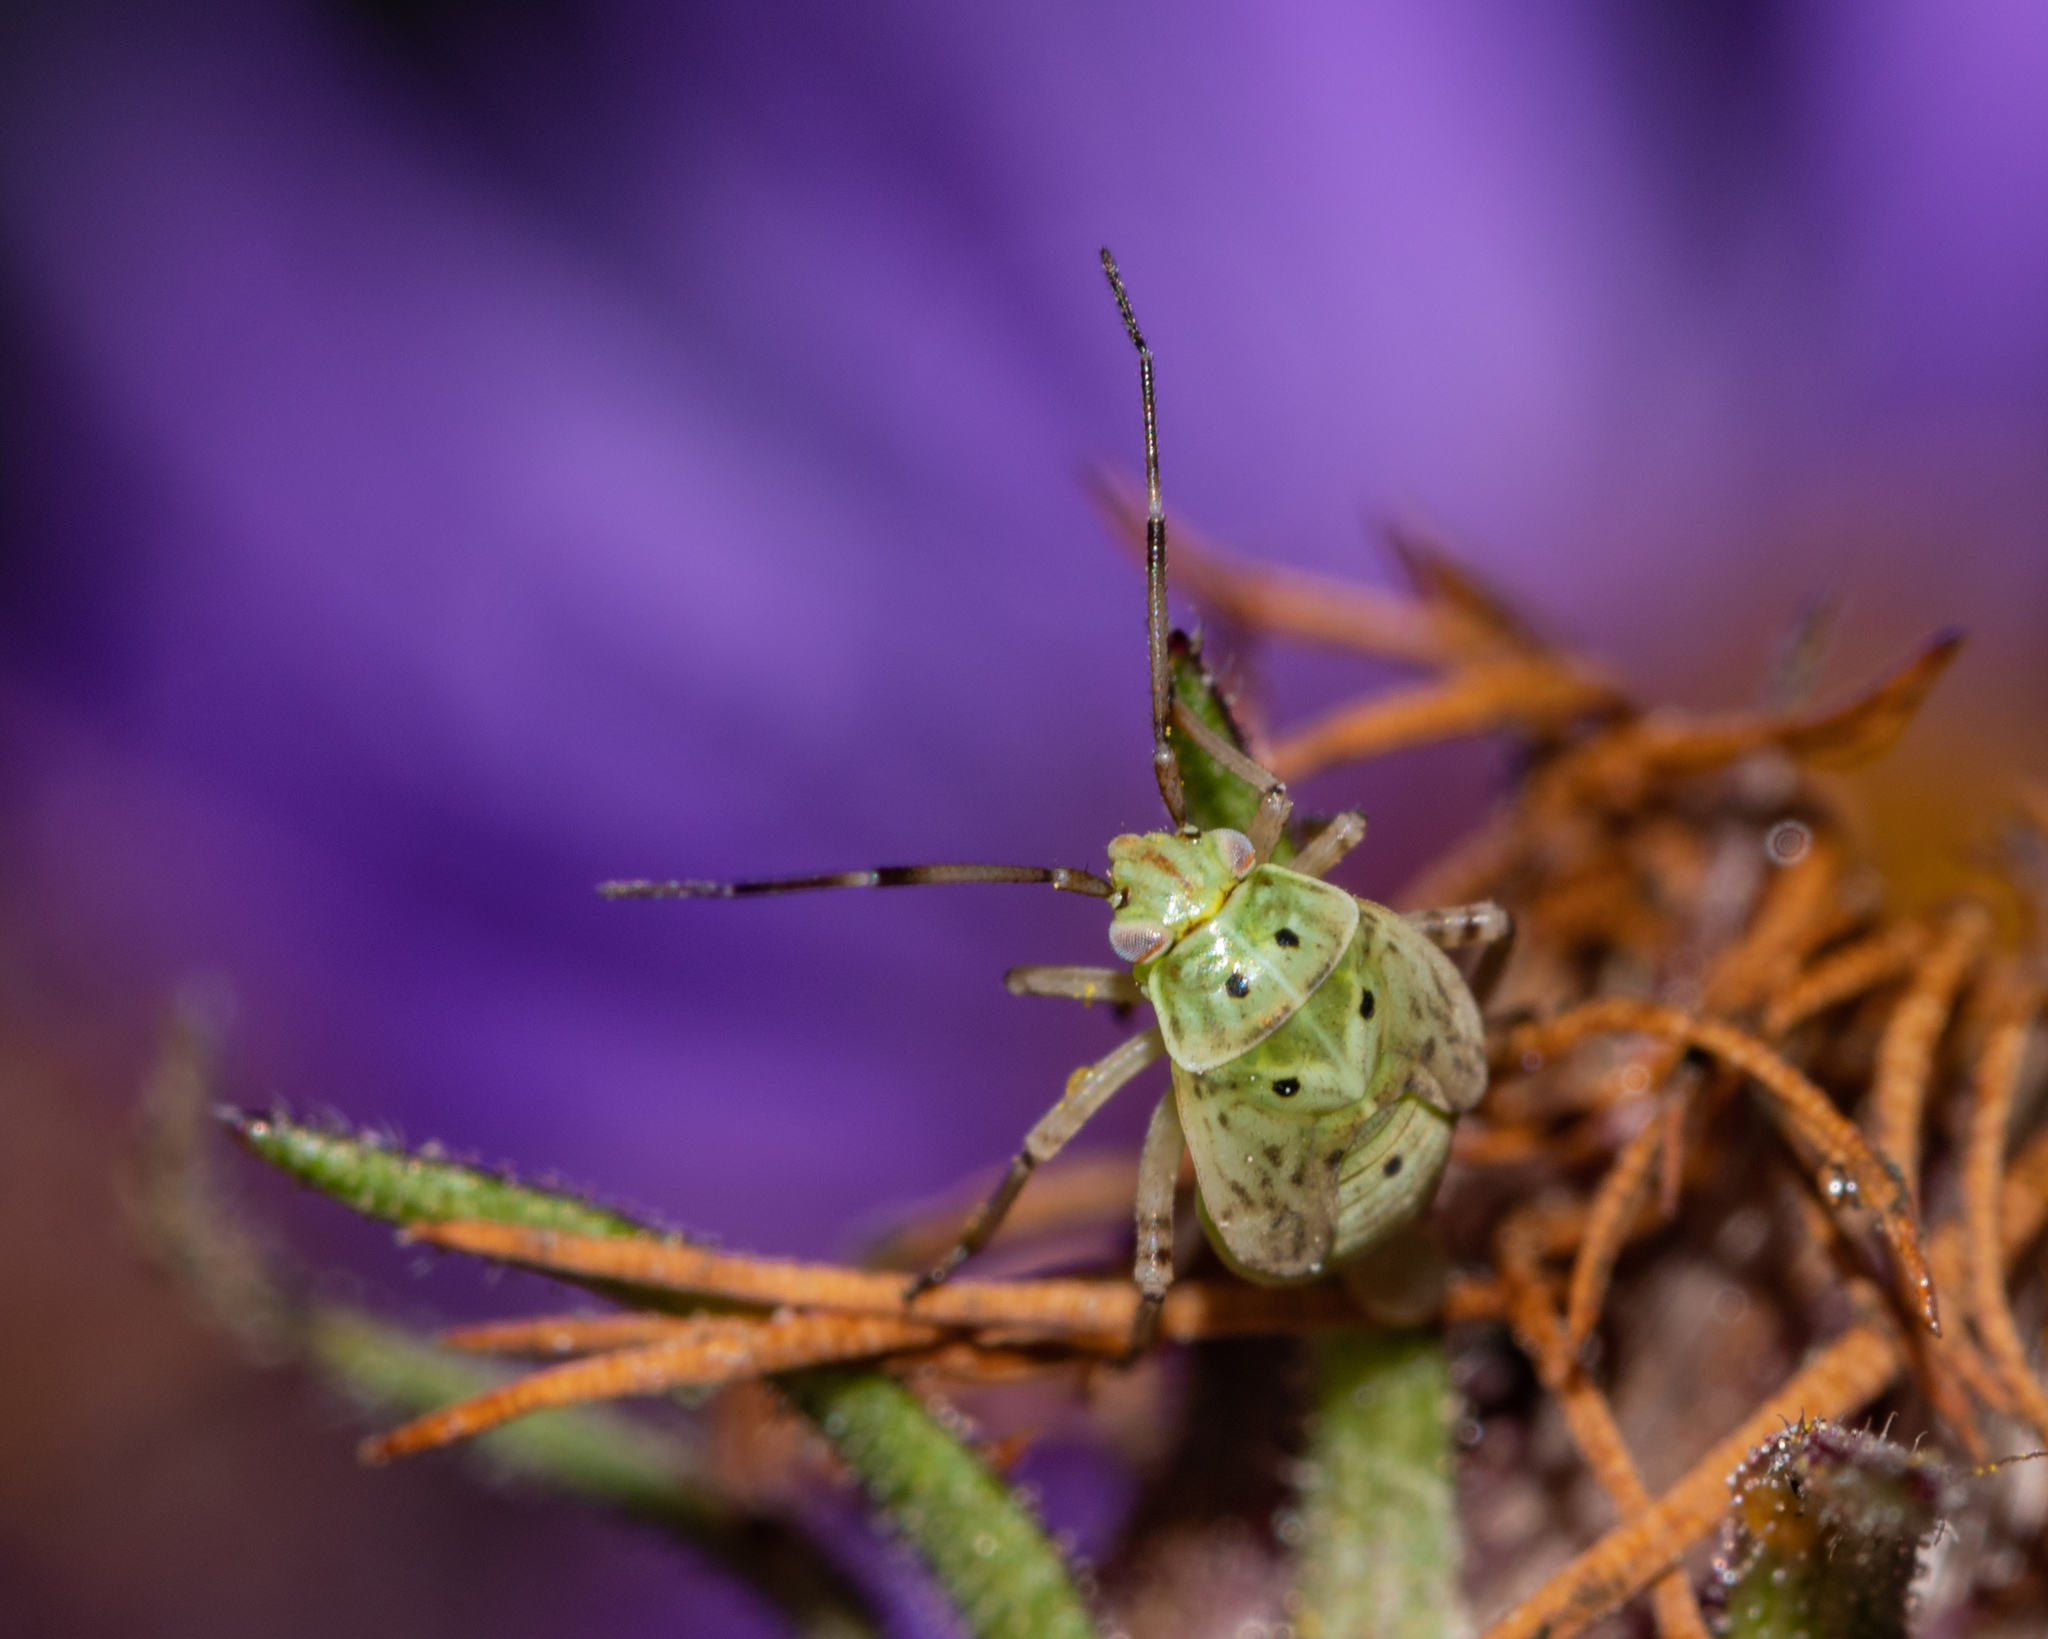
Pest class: lygus_bug